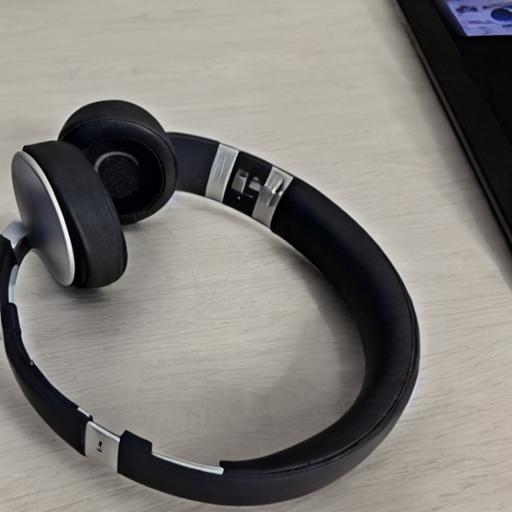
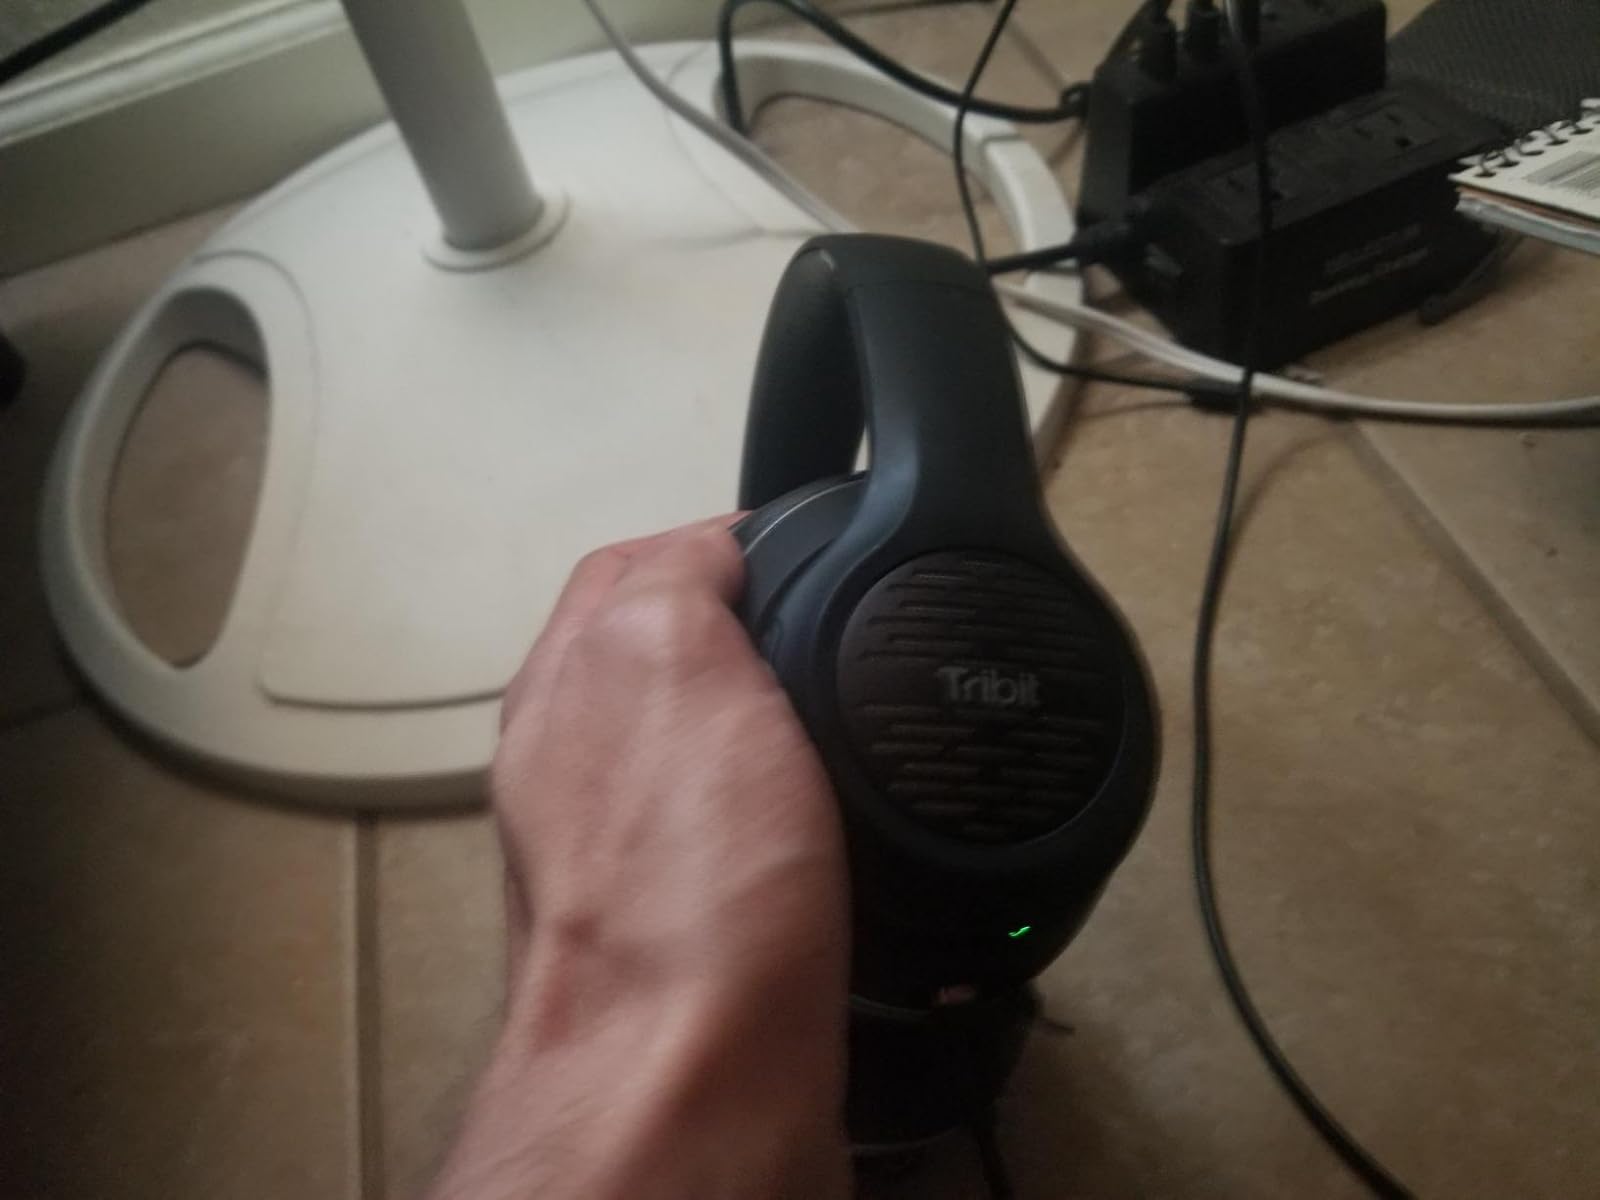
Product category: headphones
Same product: no